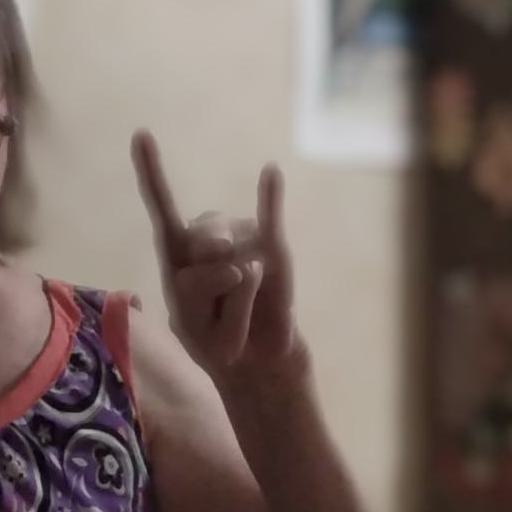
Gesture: rock